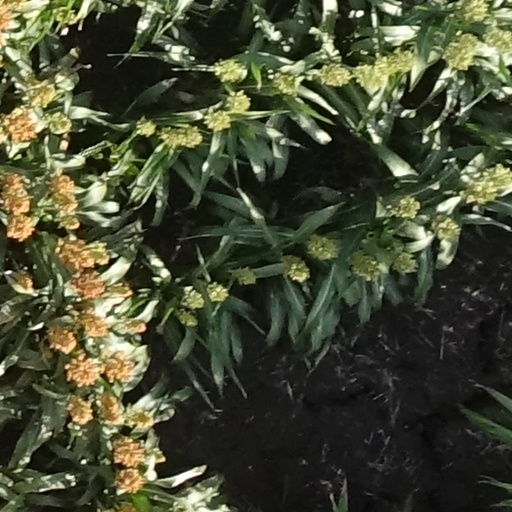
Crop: sorghum